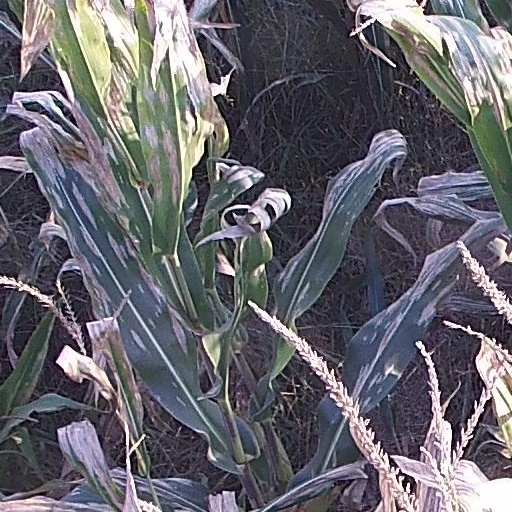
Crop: maize; corn